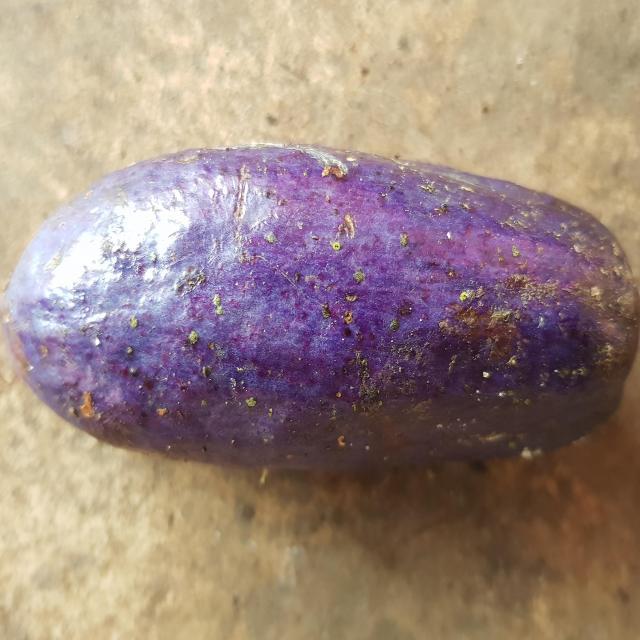
Plum grade: spotted